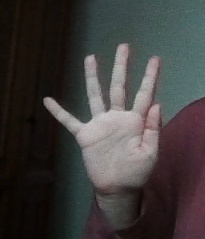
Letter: sheen